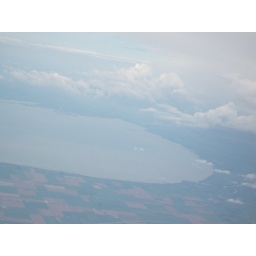
I'd hate to be walking near that monster when a car drove by.